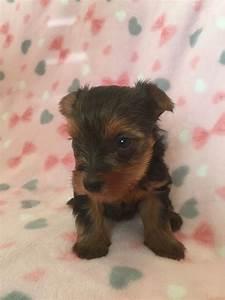
dog